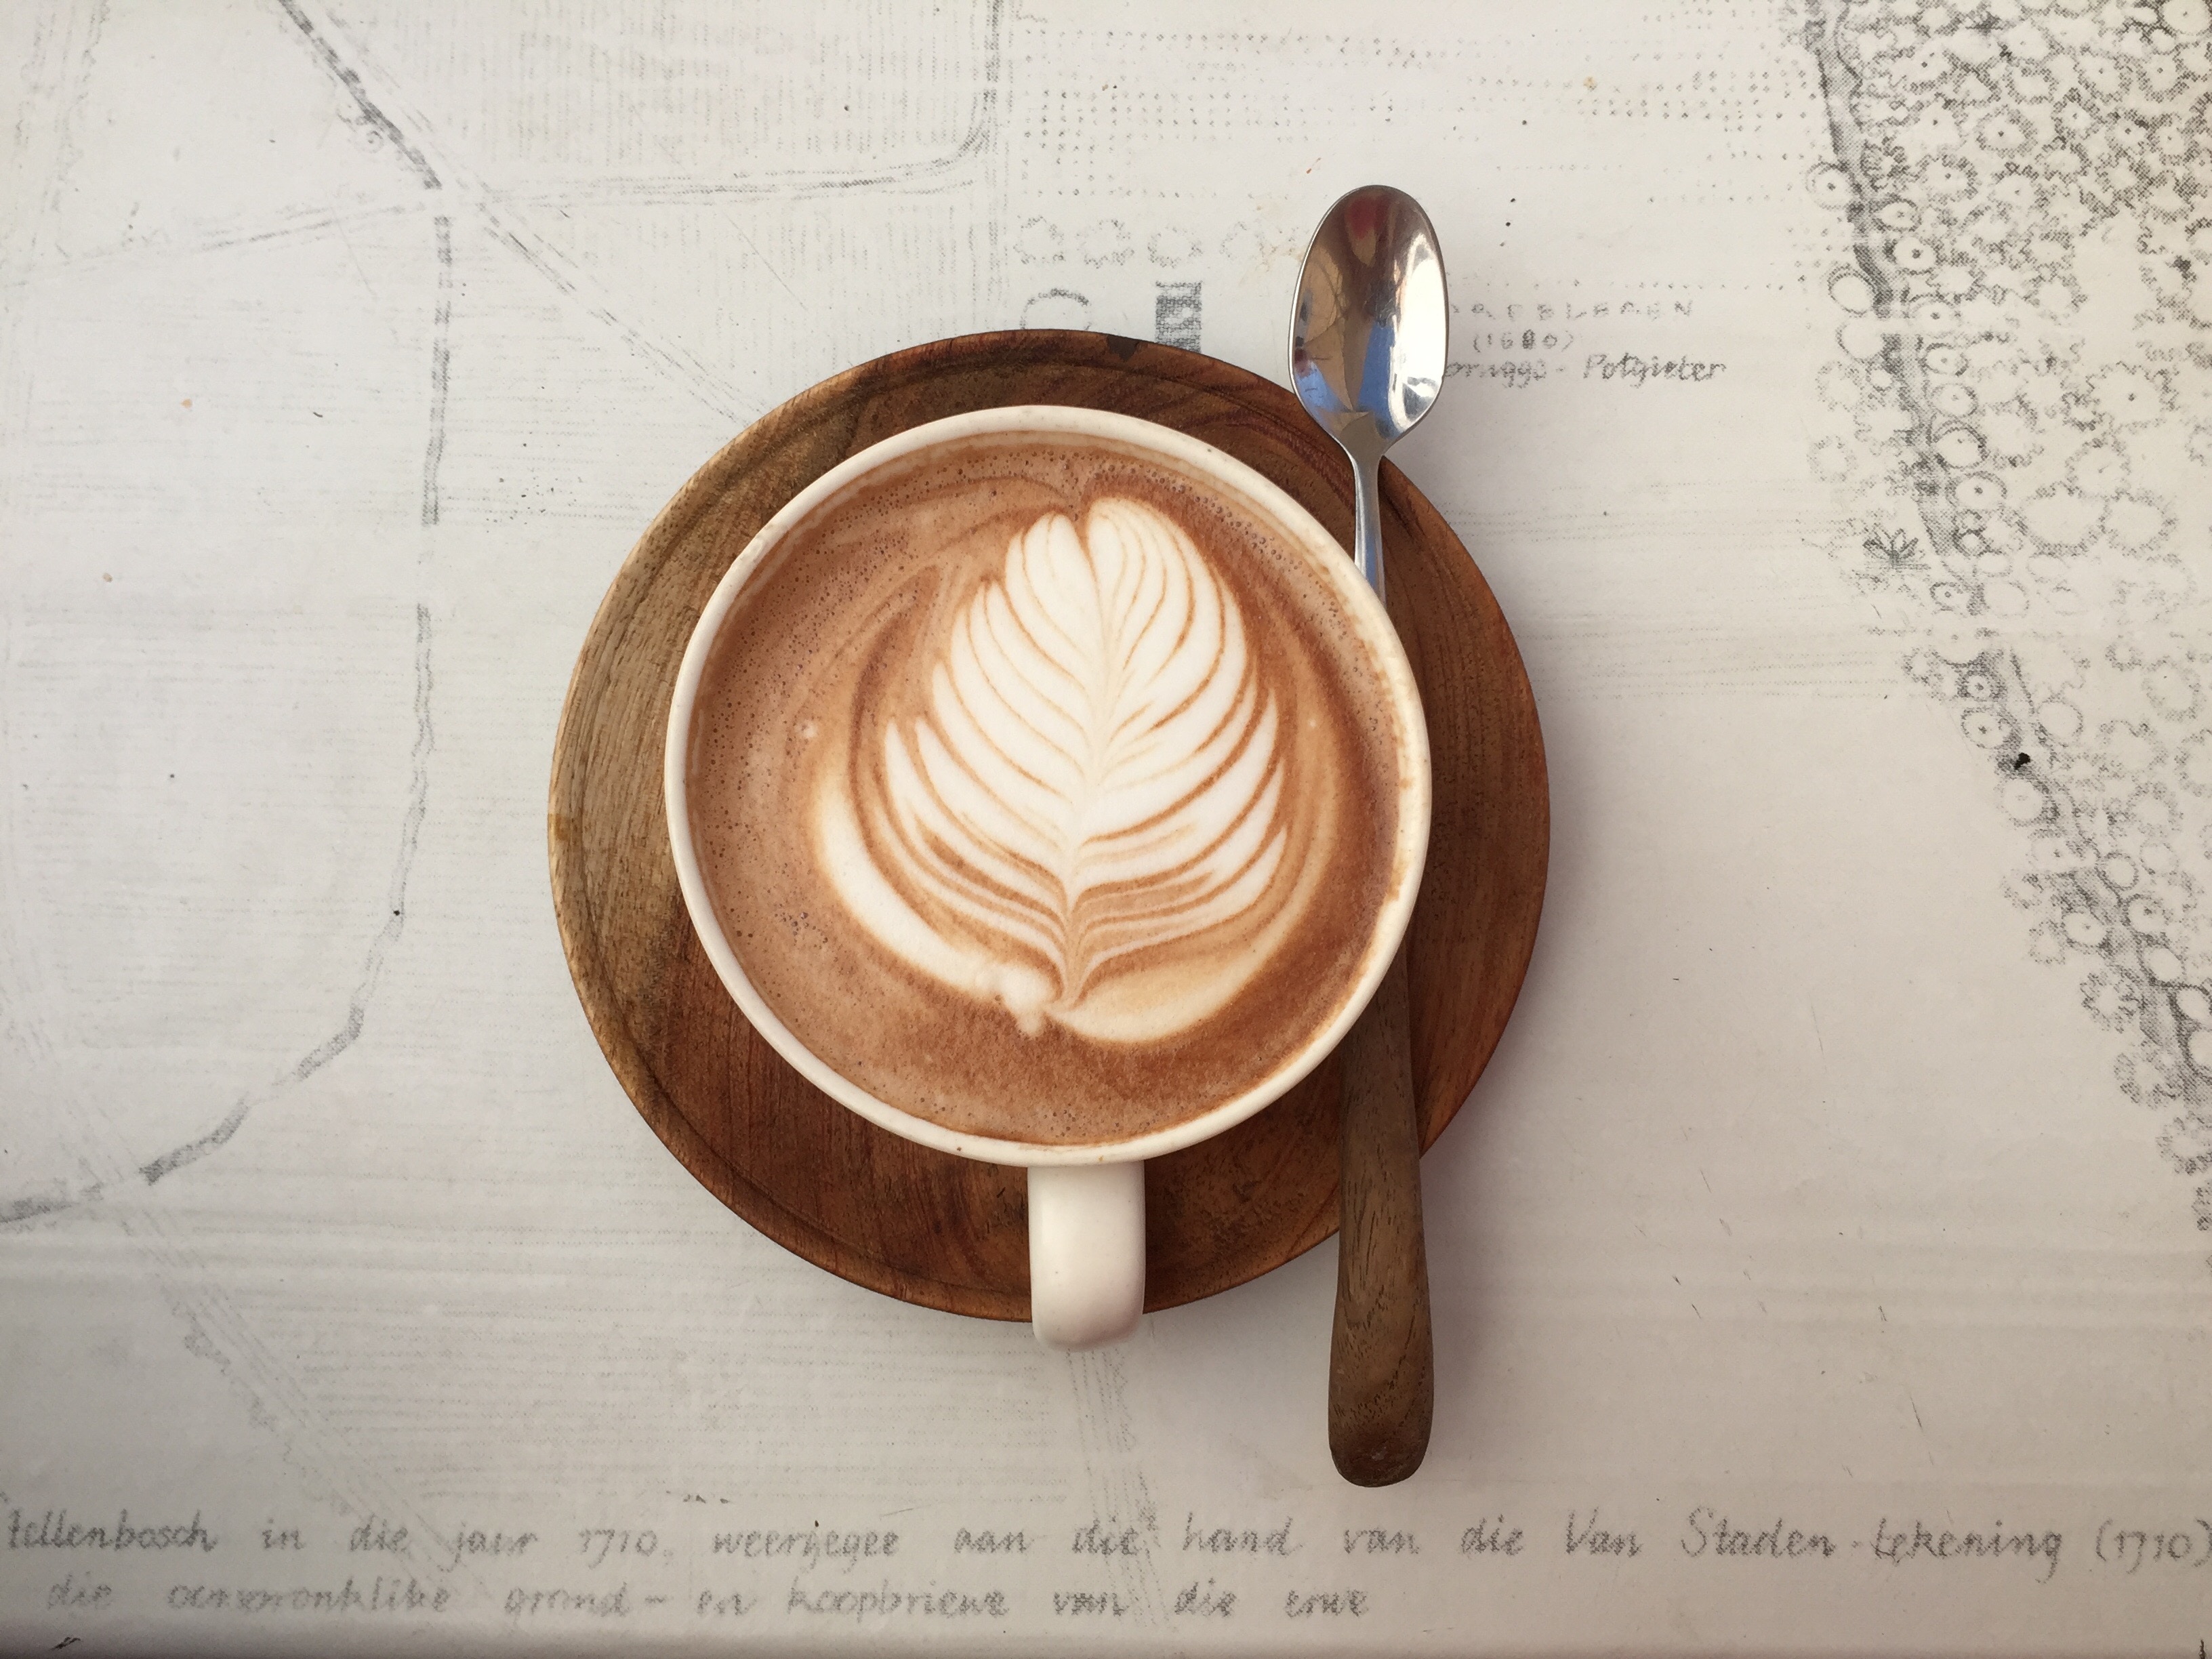
architectural, brewed coffee, cappuccino, coffee, coffee shop, cup, cup of coffee, teaspoon, wood